England in the Late Middle Ages

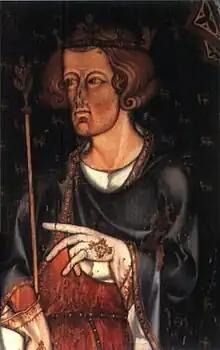
Edward imposed his authority over church and feudal society, annexed Wales and invaded Scotland

Because of his legal reforms Edward is sometimes called "The English Justinian", although whether he was a reformer or an autocrat responding to events is debated. His campaigns left him in debt. This necessitated that he gain wider national support for his policies among lesser landowners, merchants and traders so that he could raise taxes through frequently summoned Parliaments. When Philip IV of France confiscated the duchy of Gascony in 1294, more money was needed to wage war in France. To gain financial support for the war effort, Edward summoned a precedent-setting assembly known as the Model Parliament, which included barons, clergy, knights and townspeople.